Steven Nzonzi

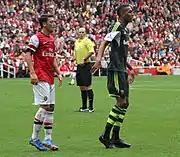
Nzonzi playing for Stoke City against Arsenal in 2013

Under new manager Mark Hughes, Nzonzi remained at Stoke going into the 2013–14 and he produced a man of the match performance against West Ham United on 31 August 2013. However, after this his performances dropped off and assistant manager Mark Bowen advised Nzonzi to stop his 'theatrical sulks'. On 23 November 2013 he scored and provided an assist in a 2–0 win over Sunderland. He was sent-off in the return fixture against Sunderland on 29 January 2014. After serving his suspension Nzonzi spent time on the bench much to his frustration. He returned to the starting line-up and scored in a 4–1 win over Aston Villa on 23 March 2014. He played 40 times for Stoke in 2013–14 as the team finished in 9th position and Nzonzi stated that he is happy playing for Stoke under Mark Hughes. However he handed in a transfer request for a second season running. A move away from Stoke in the summer transfer window did not materialise, despite this Nzonzi insisted he is happy to carry on playing for Stoke.